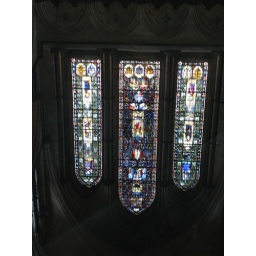
No, this isn't upside down, it is the windows reflected in the water of the font.